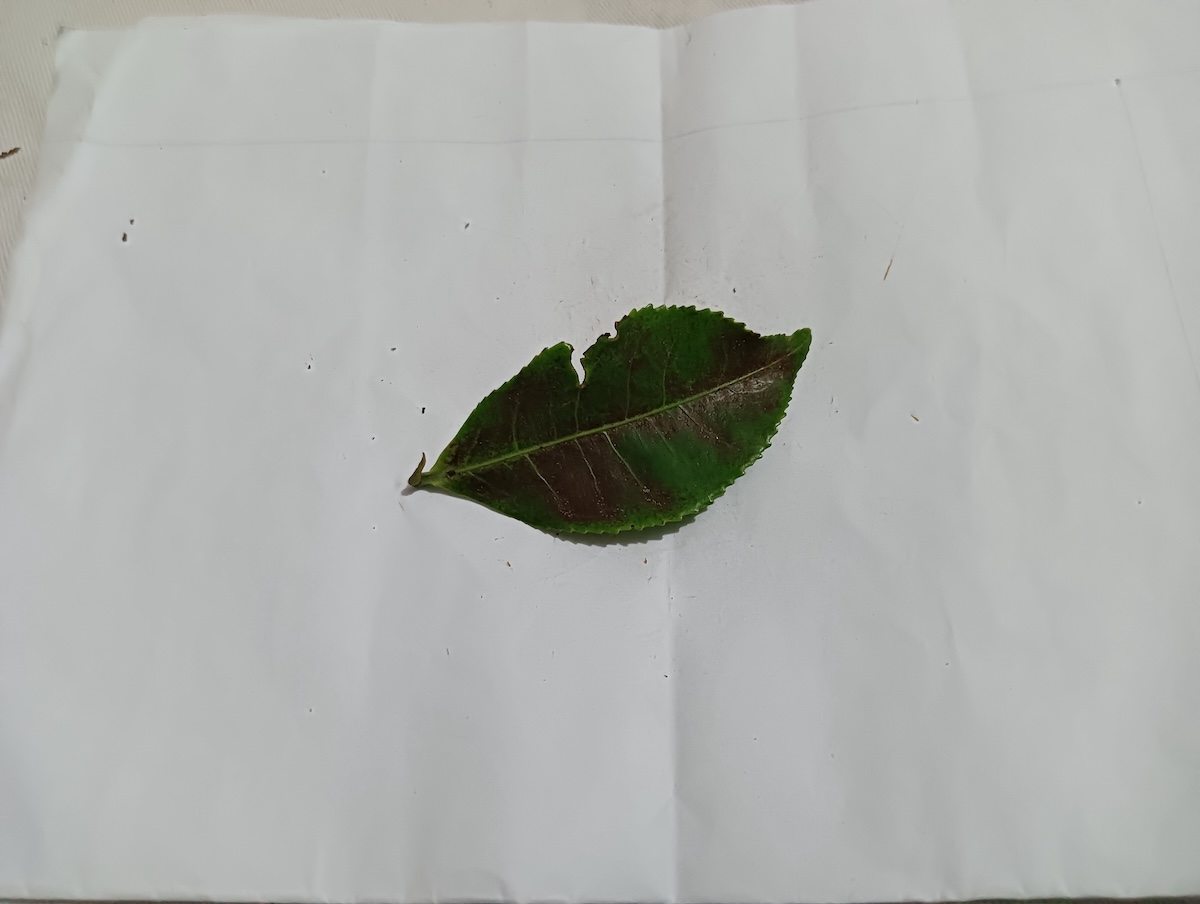
Label: Red spider